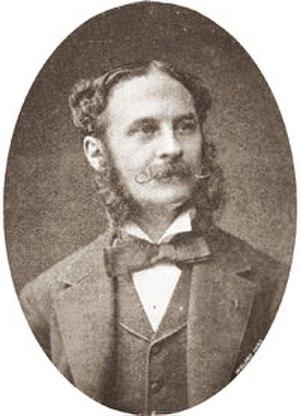
Cette page concerne les événements qui se sont produits durant l'année 1867 en Lorraine.
Le lycée Stéphen-Liégeard est un lycée français situé à Brochon, en Côte-d'Or. Ouvert en 1962, il est installé en partie dans le château de Brochon, bâti par Stéphen Liégeard.
Stéphen Liégeard est un avocat, haut fonctionnaire, homme politique, écrivain et poète français.